Pictish Beast

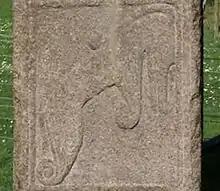
Maiden Stone, detail of eastern face.

The Pictish Beast (sometimes Pictish Dragon or Pictish Elephant) is a conventional representation of an animal, distinct to the early medieval culture of the Picts of Scotland. The great majority of surviving examples are on Pictish stones.